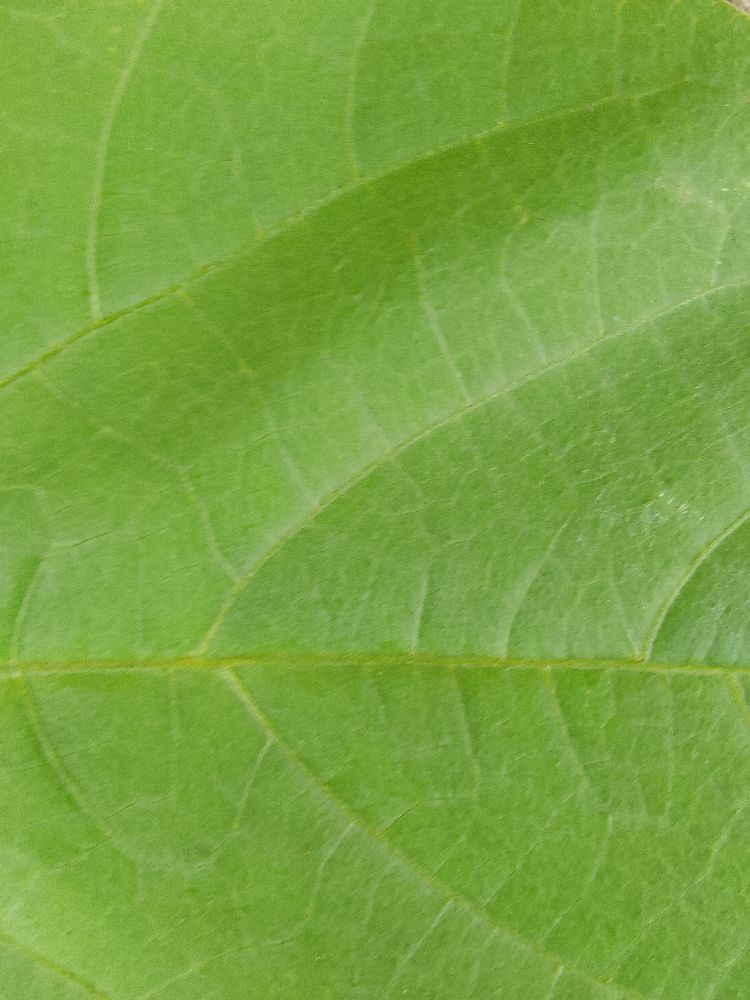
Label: healthy